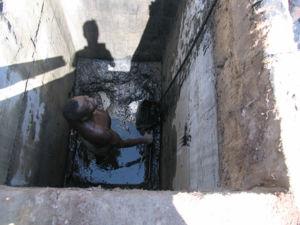
Fosse septique. Vidangeur. Un ""homme-grenouille"" à Dar Es Salaam, surnom habituel des personnes faisant la vidange des latrines."
La vidange des latrines désigne l'opération consistant à vider la fosse des latrines des matières qui y sont contenues, afin de pouvoir continuer à les utiliser quand elles sont pleines. Il s'agit d'une partie essentielle de la gestion des boues de vidange en assainissement urbain.